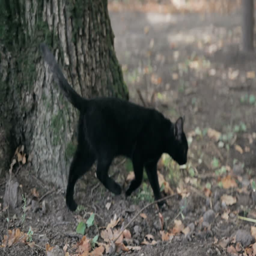
the attractive black cat hiding from operator